Bush burning in Nigeria

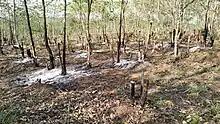
Bush burning at Ugwuoba getting set for farming in Enugu State

Bush burning in Nigeria is regulated by various laws and policies, such as the National Environmental Standards and Regulations Enforcement Agency (NESREA) Act, the National Policy on Environment, the National Forest Policy, and the National Climate Change Policy. These laws and policies aim to prevent, control, and manage bush burning and its effects, as well as to promote sustainable land management and environmental protection.